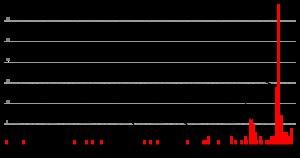
Selon la doctrine de l'Église de Jésus-Christ des saints des derniers jours, le temple est un bâtiment destiné à être la maison du Seigneur et considéré par les saints des derniers jours comme le lieu le plus sacré sur la terre. Selon cette doctrine, il a toujours été commandé au peuple du Seigneur de construire des temples, des bâtiments sacrés dans lesquels les saints dignes accomplissent les cérémonies et les ordonnances sacrées de l'Évangile pour eux-mêmes et pour les morts. Selon la doctrine mormone, les temples reçoivent la visite du Seigneur.